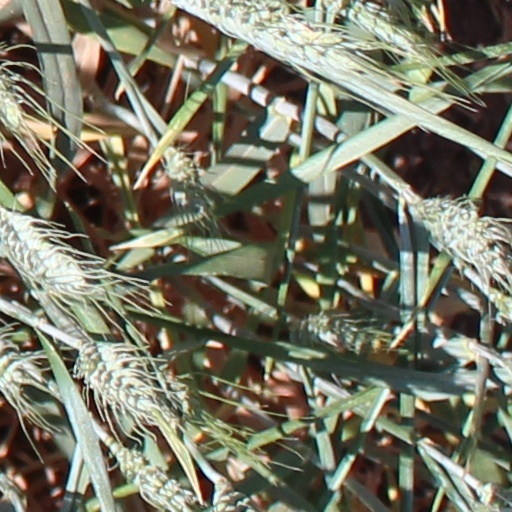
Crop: wheat